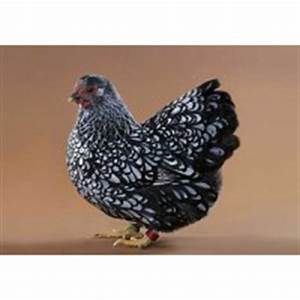
Label: gallina